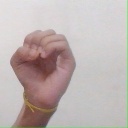
अक्षर: ऊ